Names of the British Isles

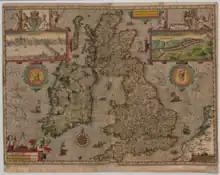
A copy of John Speed's 1611 map of the British Isles, labelled "" (Cambridge Digital Library).

In the manuscript tradition of the "Sibylline Oracles", two lines from the fifth book may refer to the British Isles: